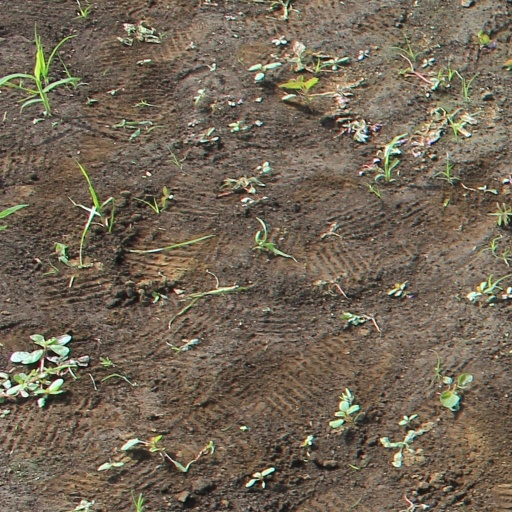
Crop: soybean